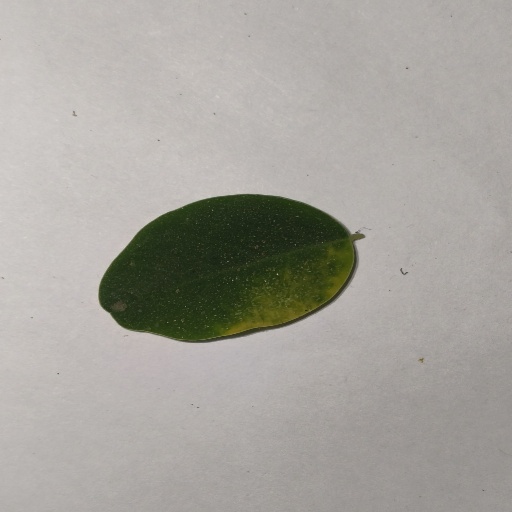
Species: Sojina
Leaf condition: Healthy Leaf